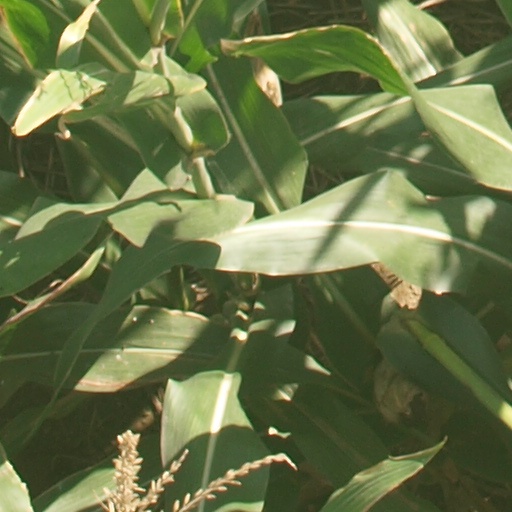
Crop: maize; corn